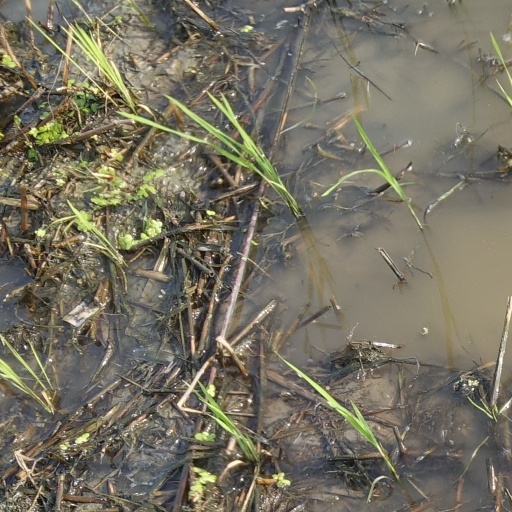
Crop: rice